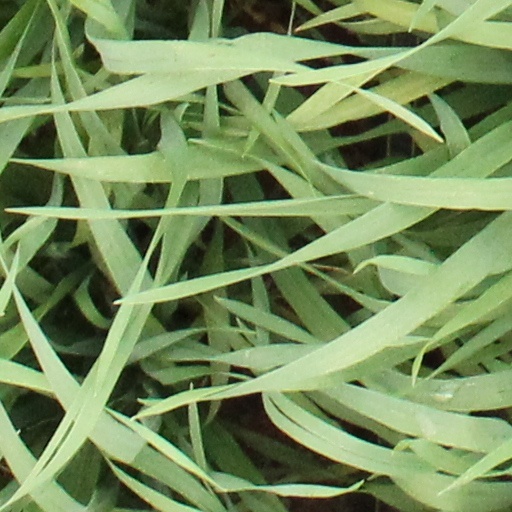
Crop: wheat